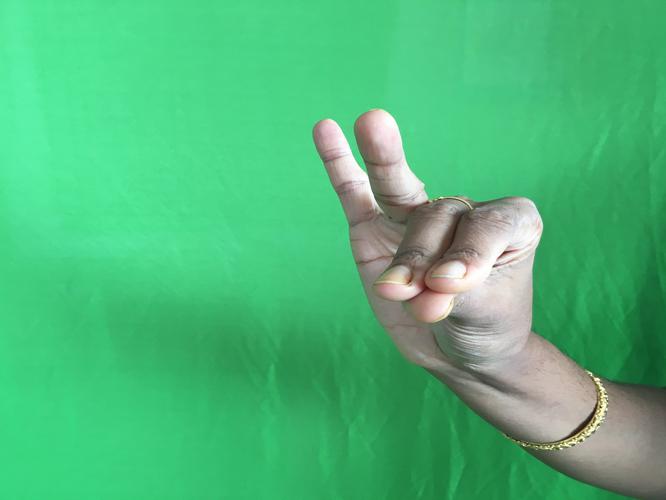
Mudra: Katakamukha_1
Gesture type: single_hand